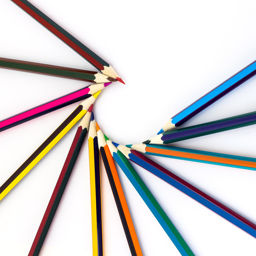
colored pencils isolated on a white background , laid out by a fan